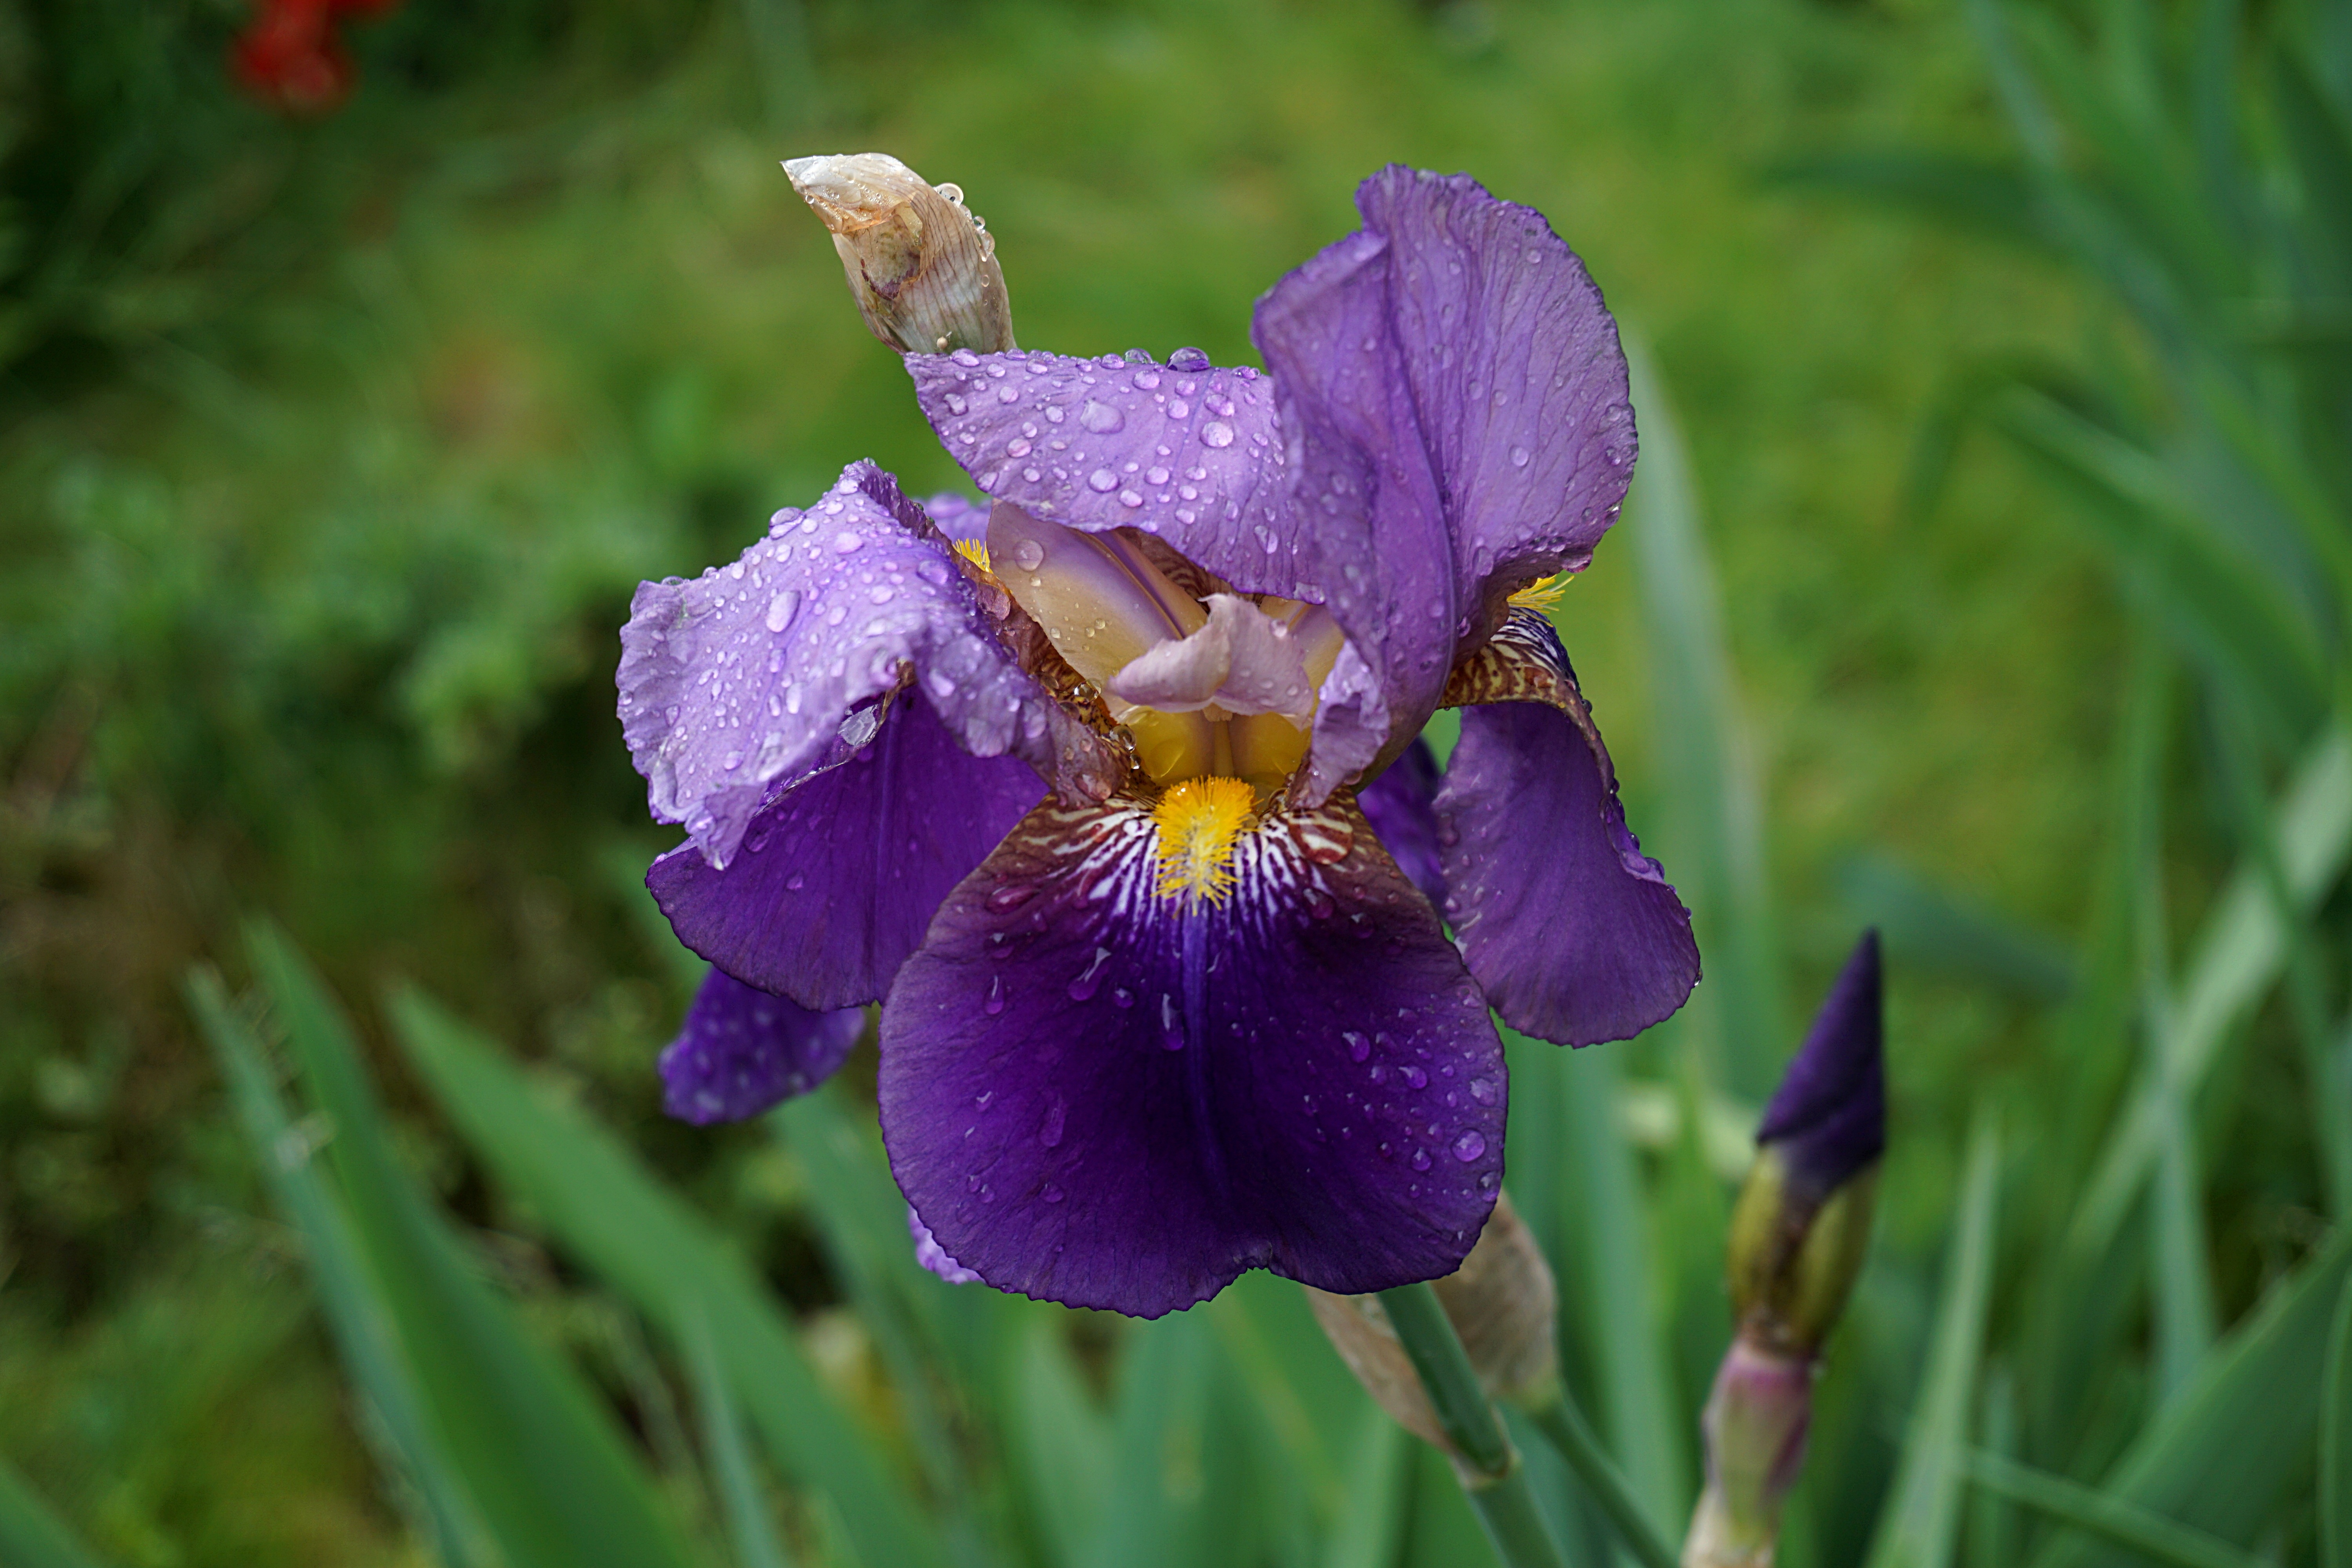
nature, plant, flower, botany, flora, wildflower, petals, iris, eye, organ, macro photography, blue flowers, flowering plant, iris versicolor, land plant, iris family